The Trip (2021 film)

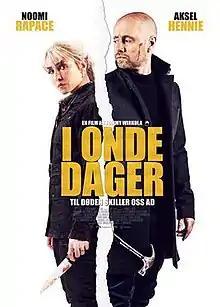
Film poster for "The Trip" in Norwegian

The Trip is a 2021 Norwegian action horror comedy film starring Aksel Hennie and Noomi Rapace. Hennie and Rapace portray Lars and Lisa, a couple who are fed up with each other and plan on murdering each other during their trip to their cabin. However, their plans go awry when three fugitives take them captive.